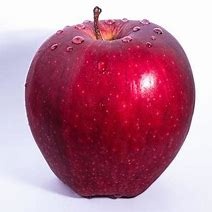
Label: apple